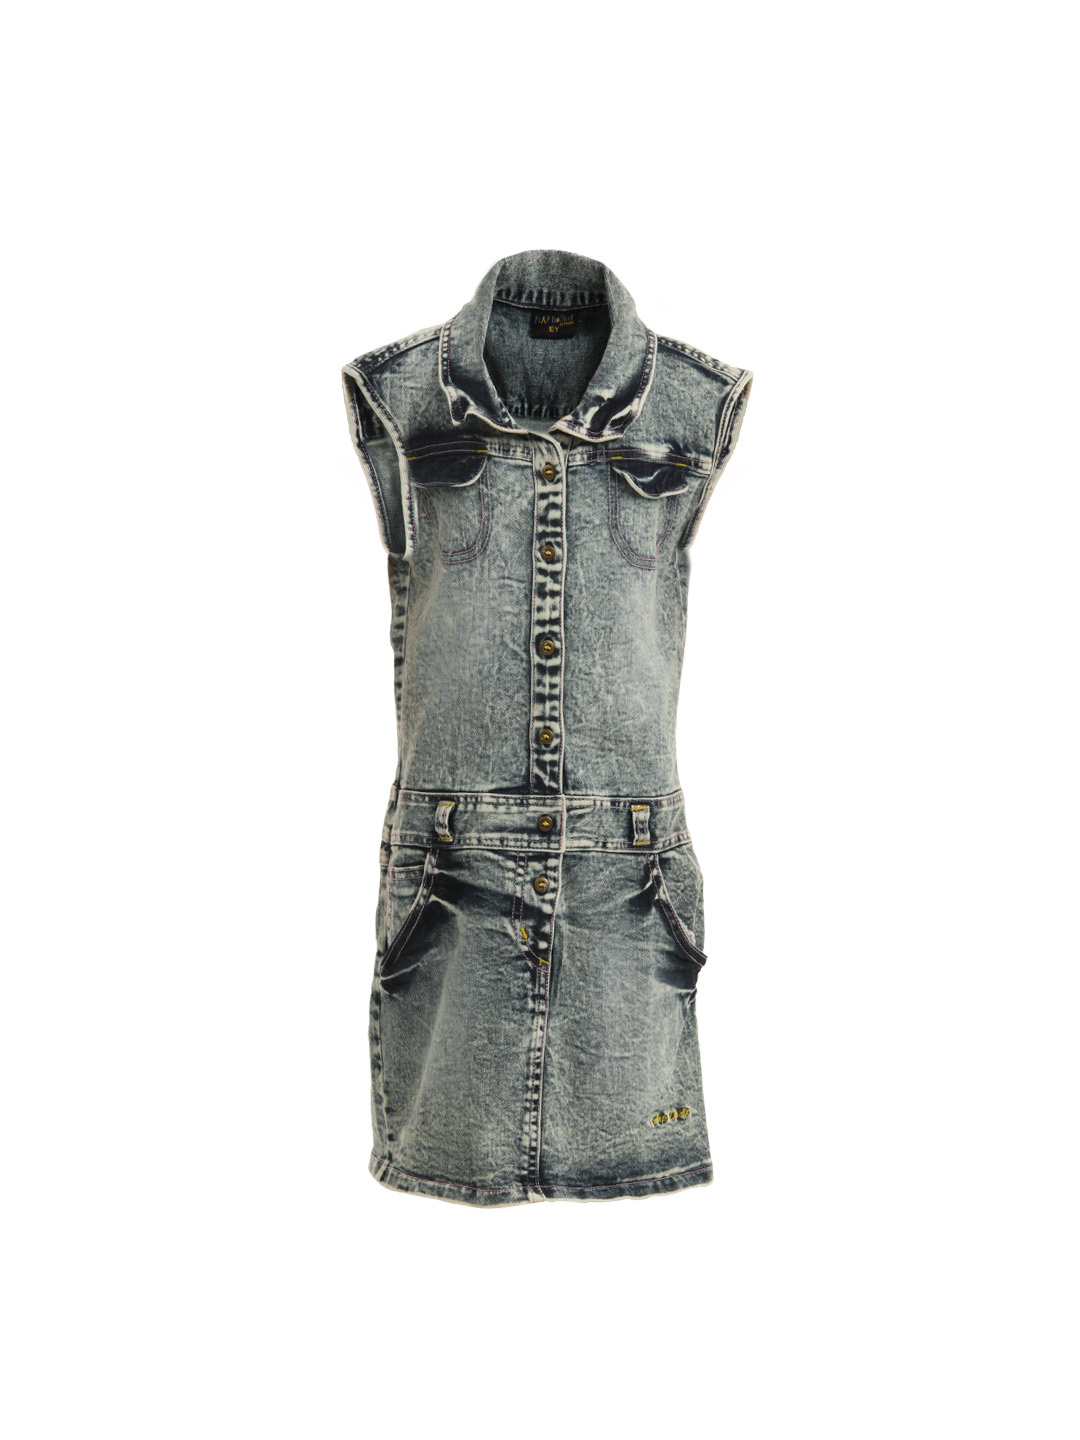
Doodle Girls Blue Washed Dress
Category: Apparel / Dress / Dresses
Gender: Girls
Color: Blue
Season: Summer 2012
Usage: Casual